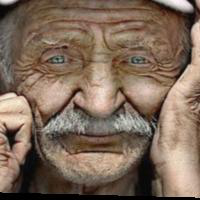
Age group: age 80 +